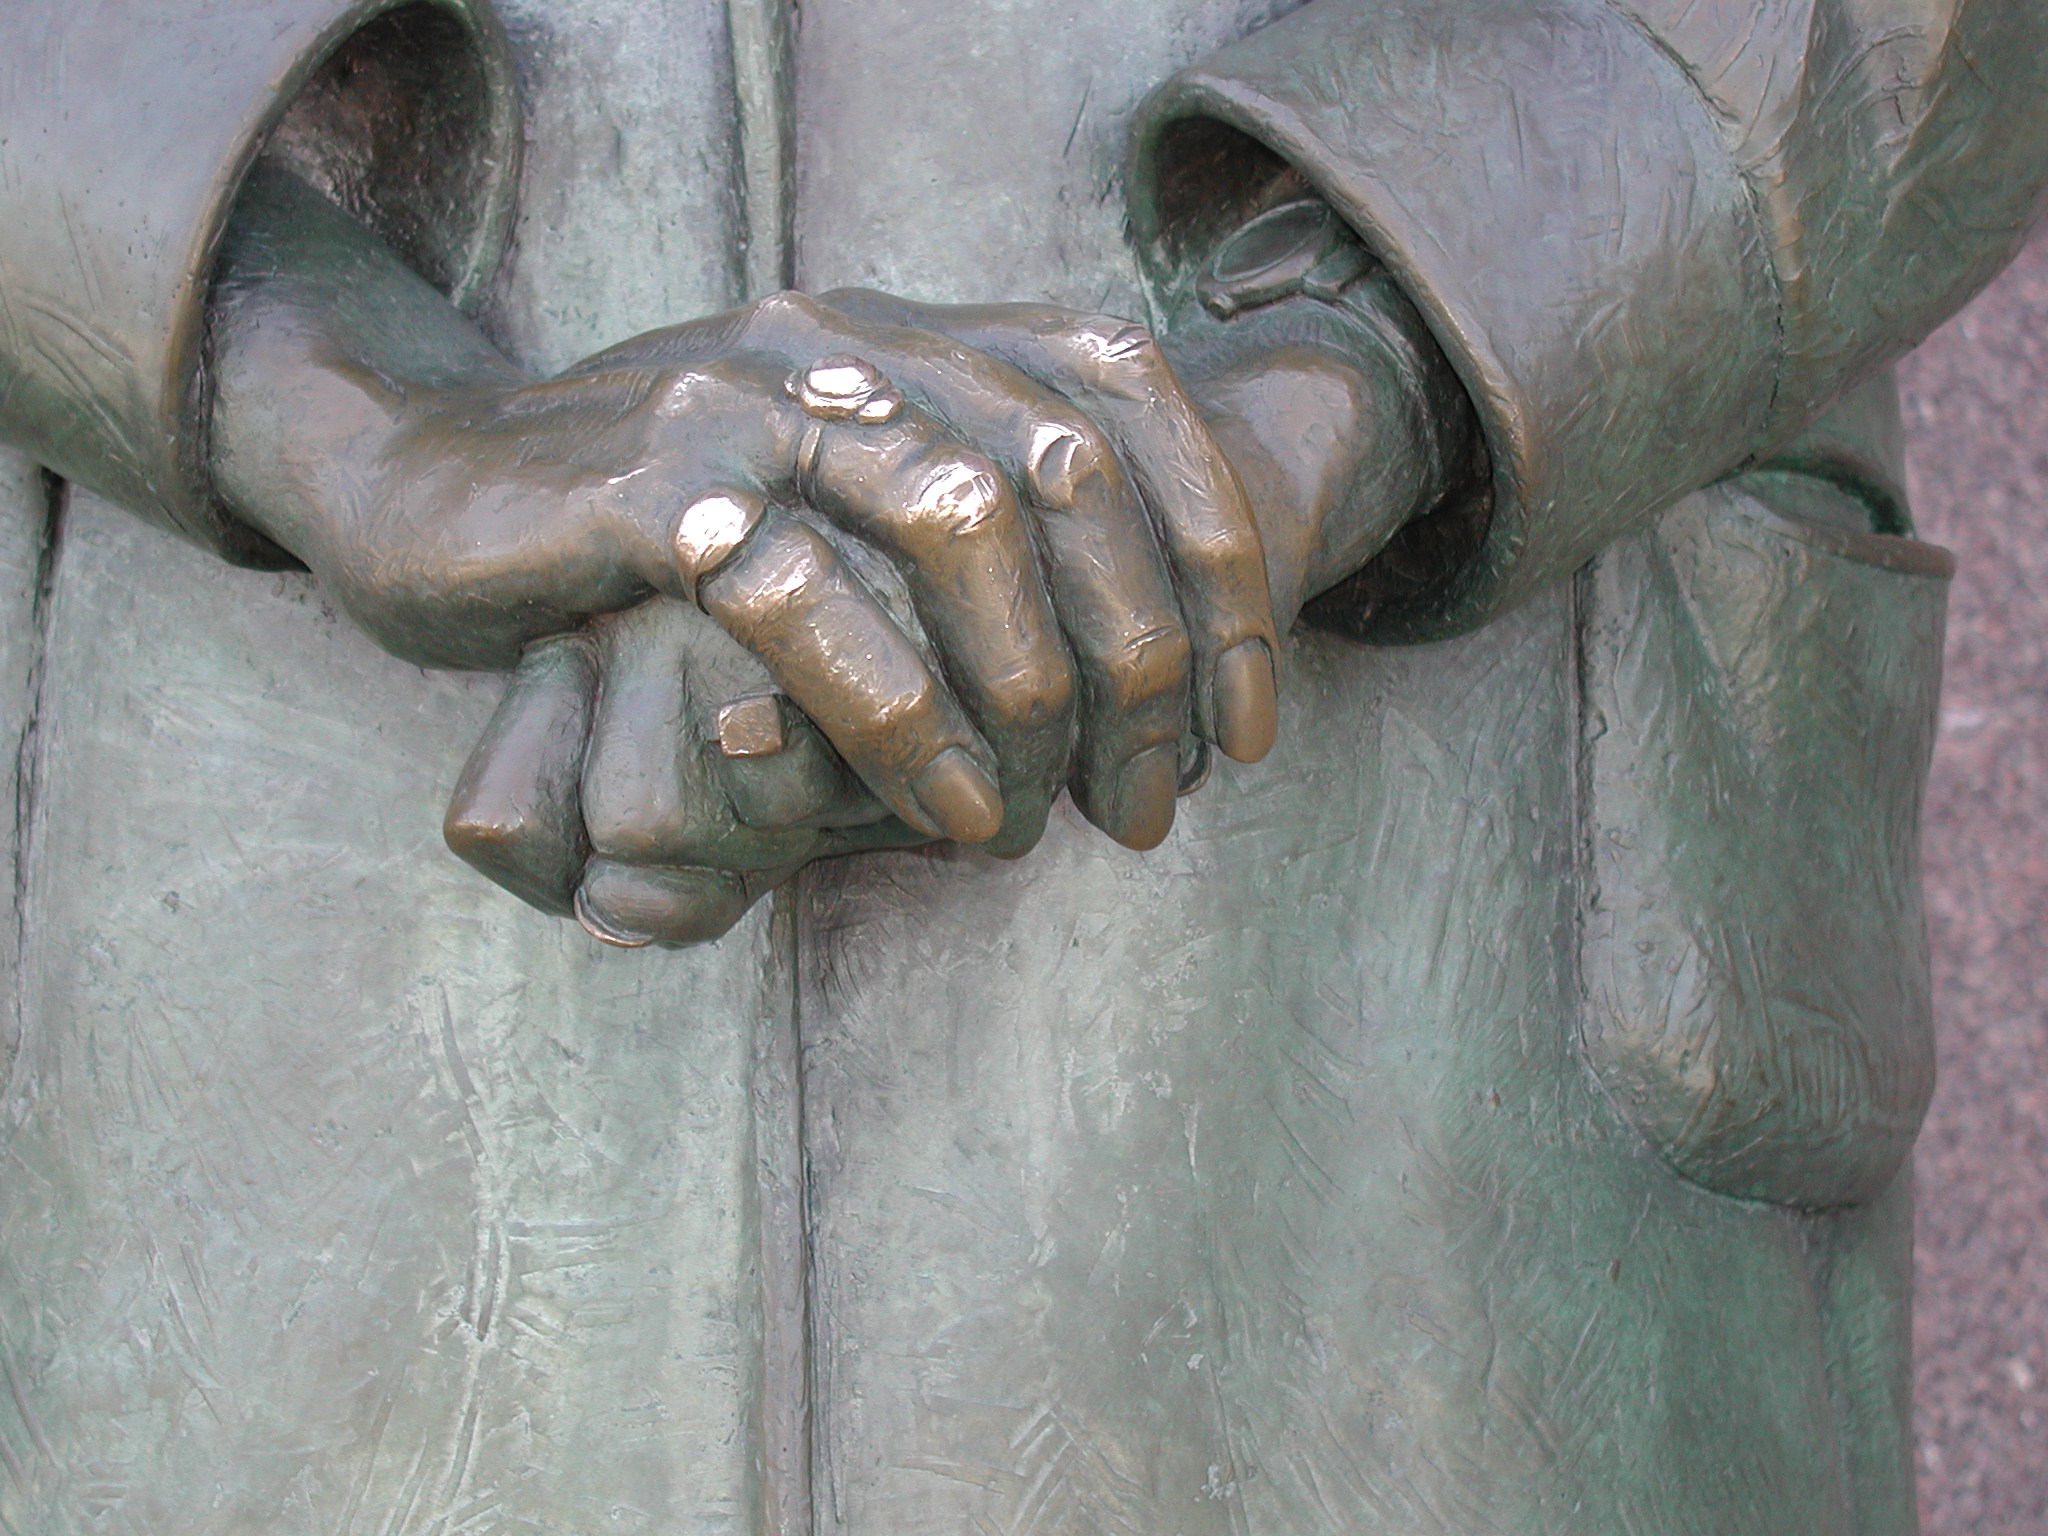
Eleanor Roosevelt, hands, bronze, sculpture, washington dc, hand, metal, statue, stone carving, carving, monument